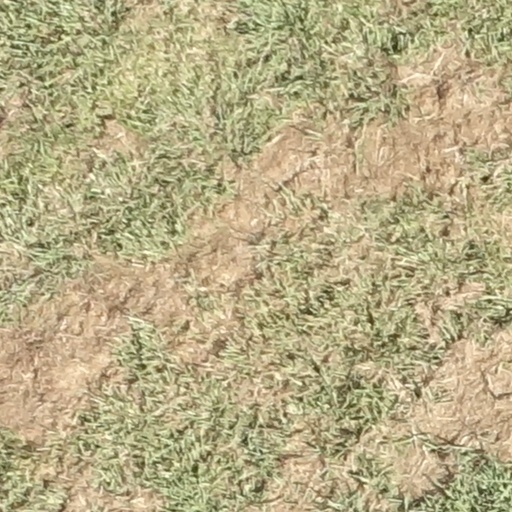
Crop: sorghum